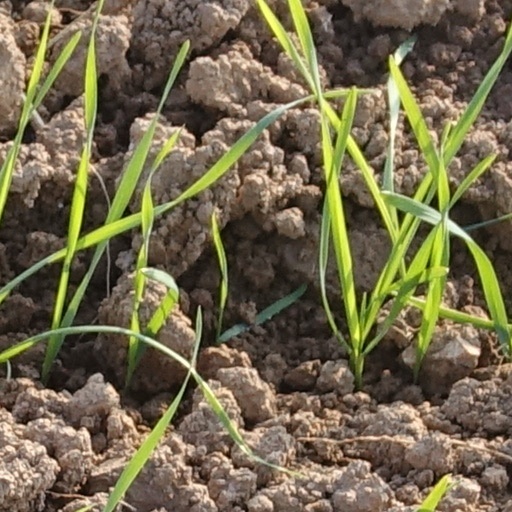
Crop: wheat